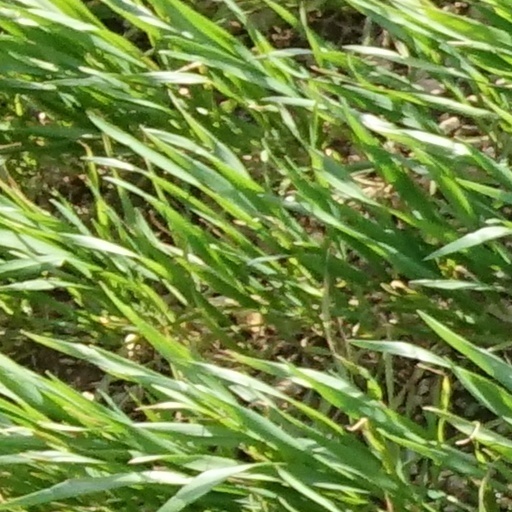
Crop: wheat